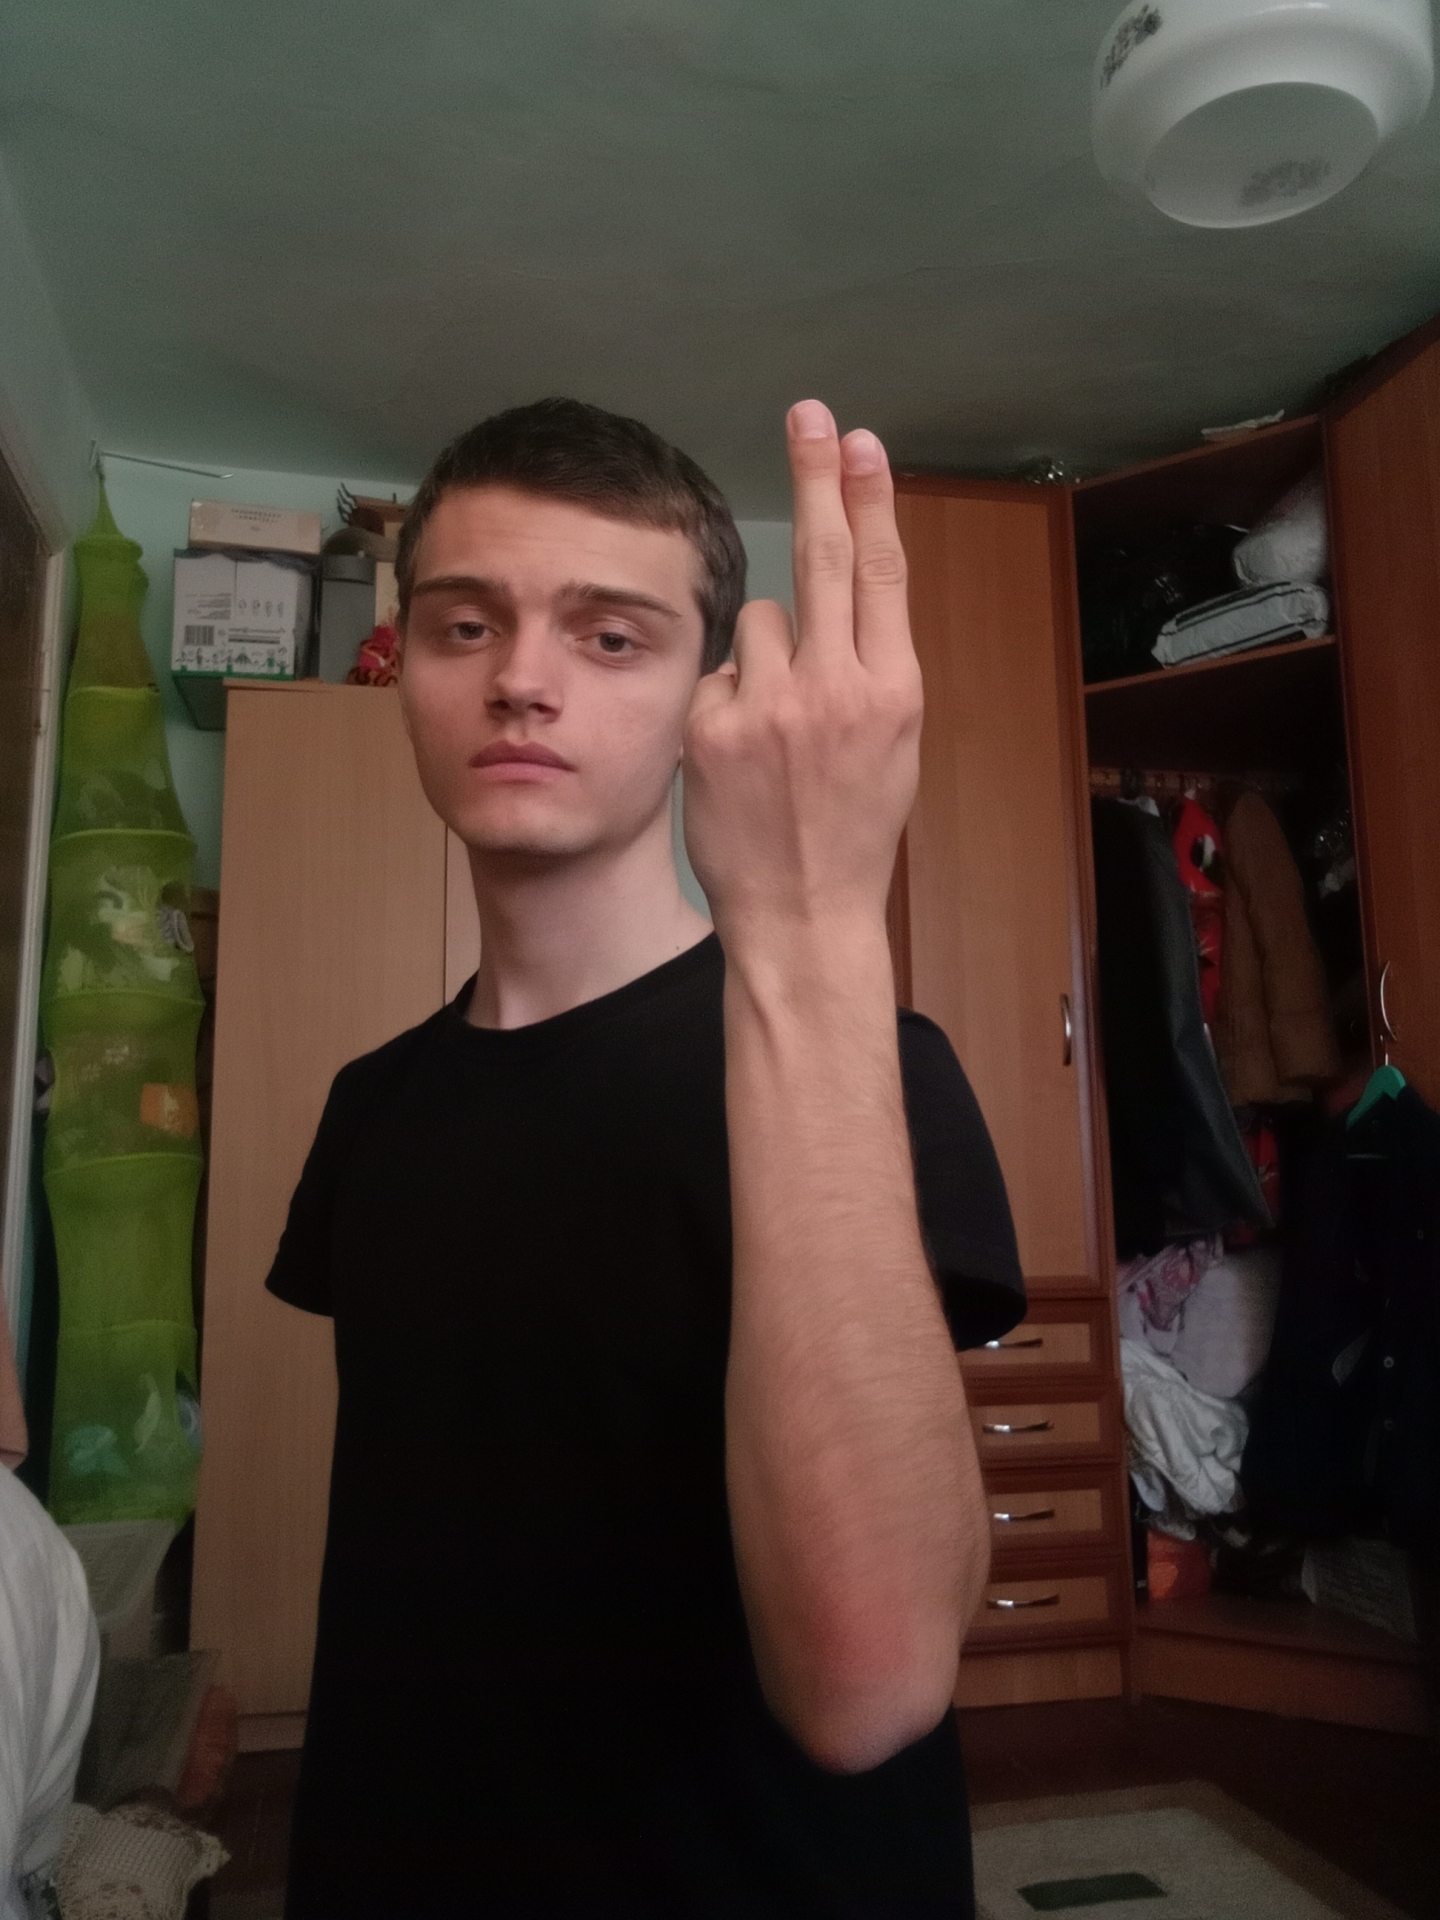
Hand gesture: two_up_inverted